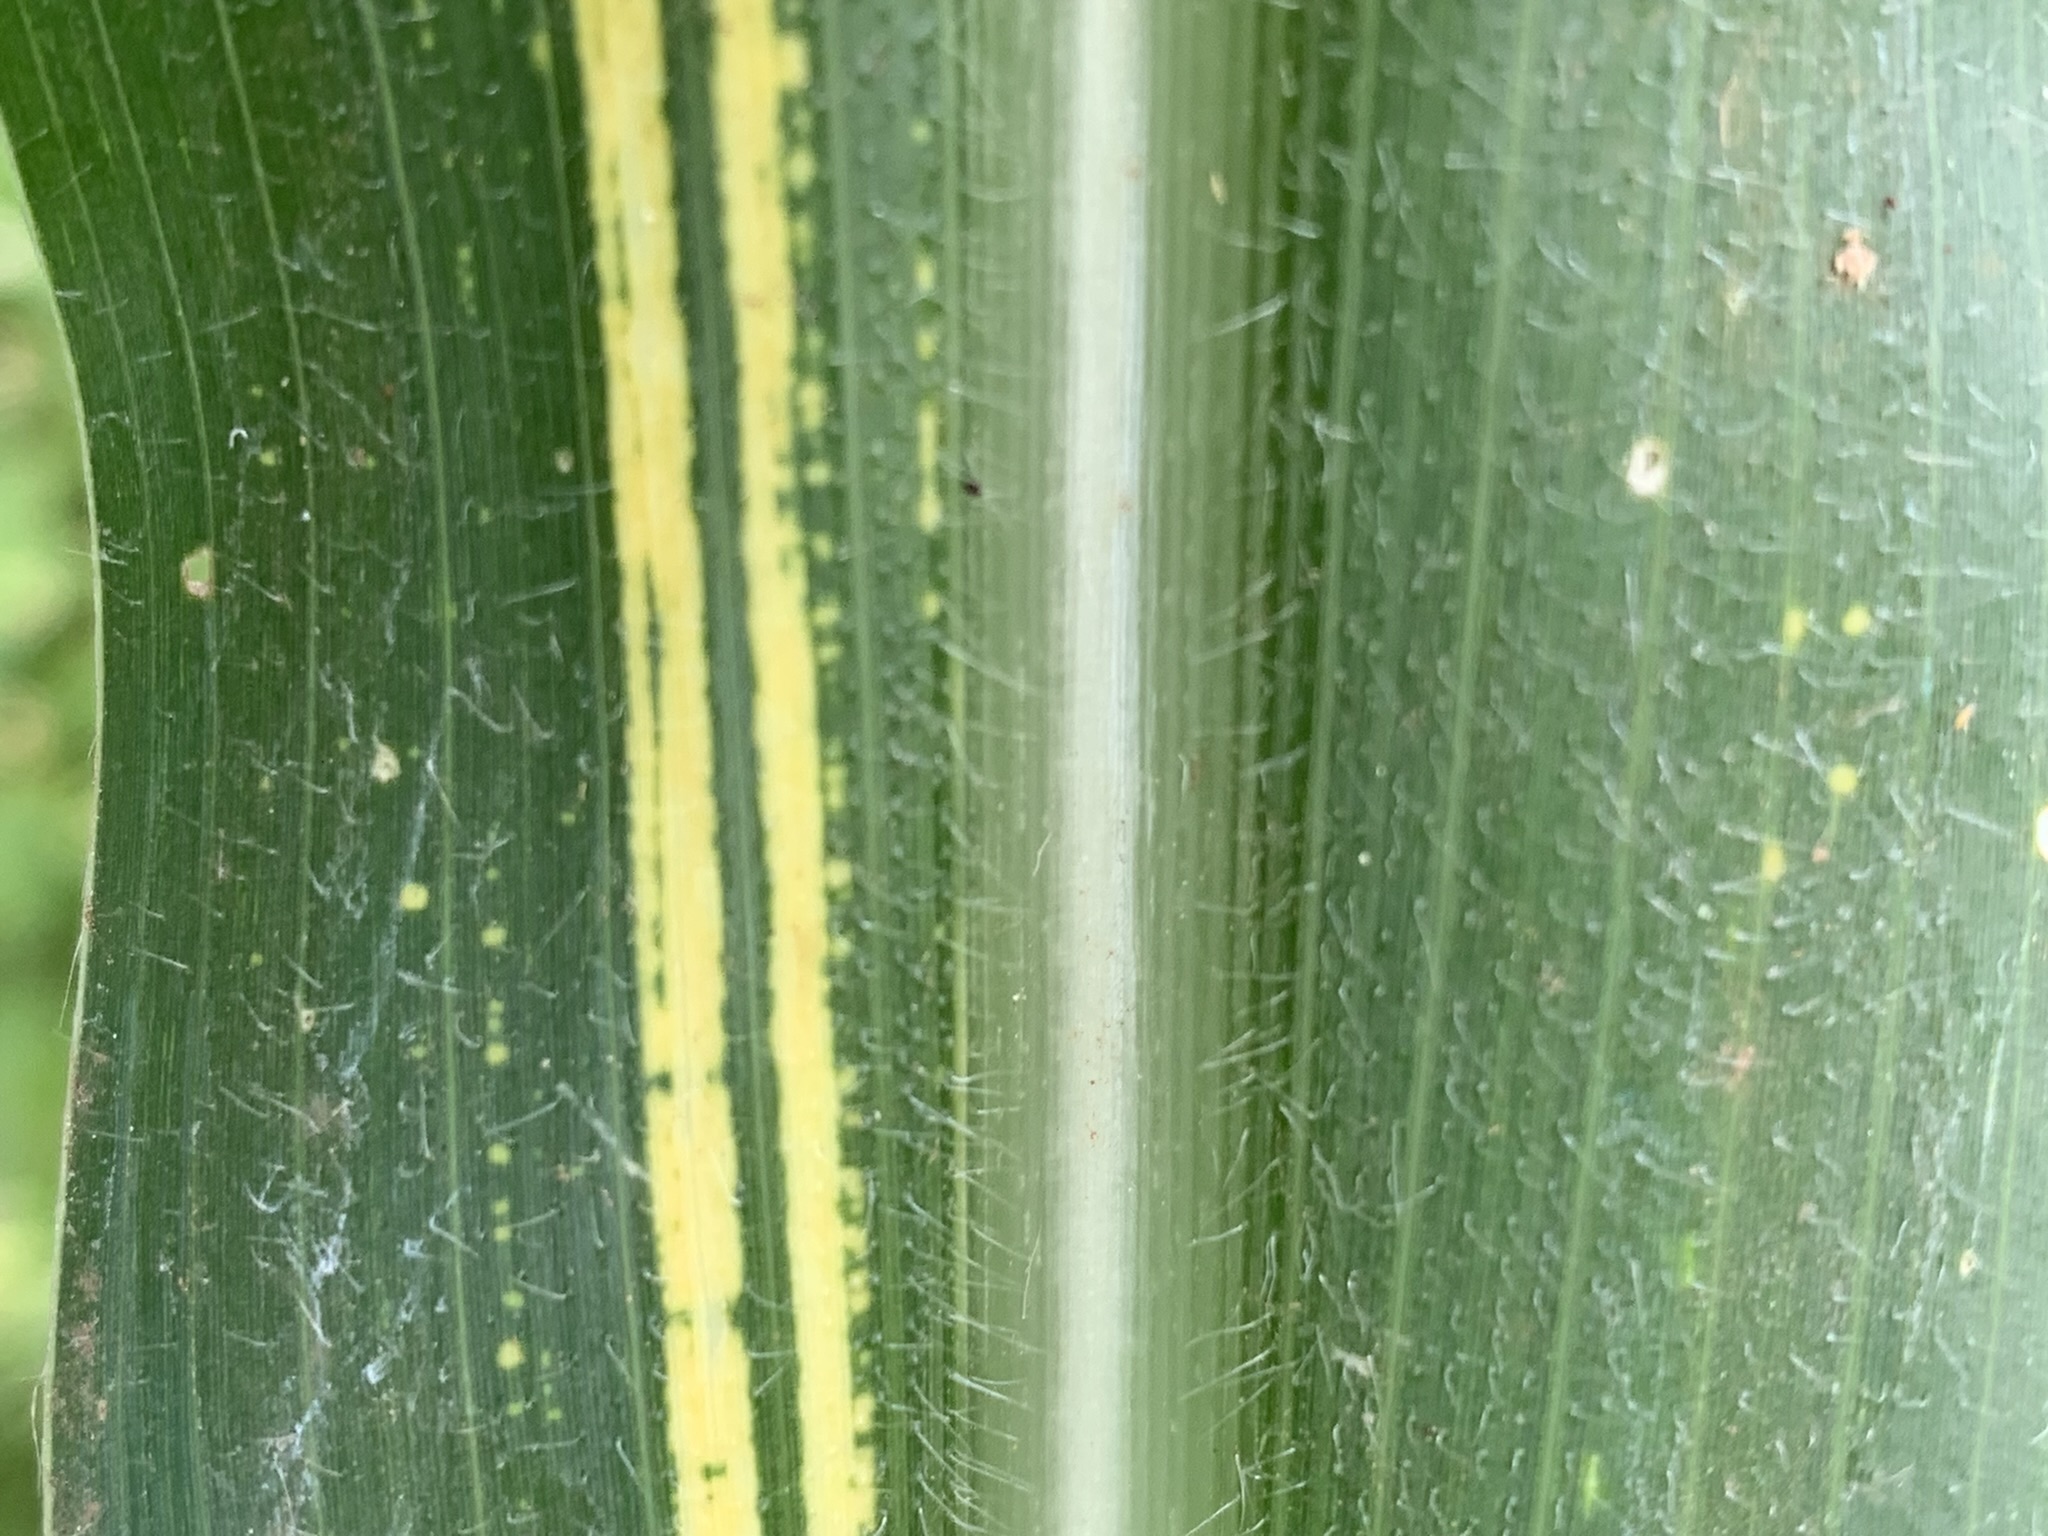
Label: MSV